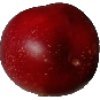
Label: nectarine